A Chef's Life

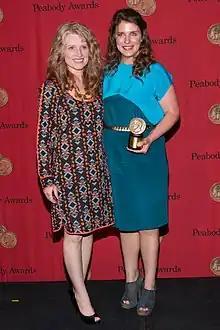
Cynthia Hill and Vivian Howard at the 73rd Annual Peabody Awards

Jill Warren Lucas from "Indy Week" praised the show. Corey Lowenstein of "The News & Observer" wrote, "Howard and Hill's partnership works because both women intuitively understand the food landscape they are trying to portray." It won a Peabody Award in 2013 "for its refreshingly unsensational depiction of life and work in a modern restaurant—with generous sides of Southern folkways and food lore." In 2018, A Chef's Life won the Daytime Emmy for Outstanding Culinary Program. "The whole point of "A Chef's Life" is to showcase the people and traditions of Eastern North Carolina, not some version of them gussied up for TV."